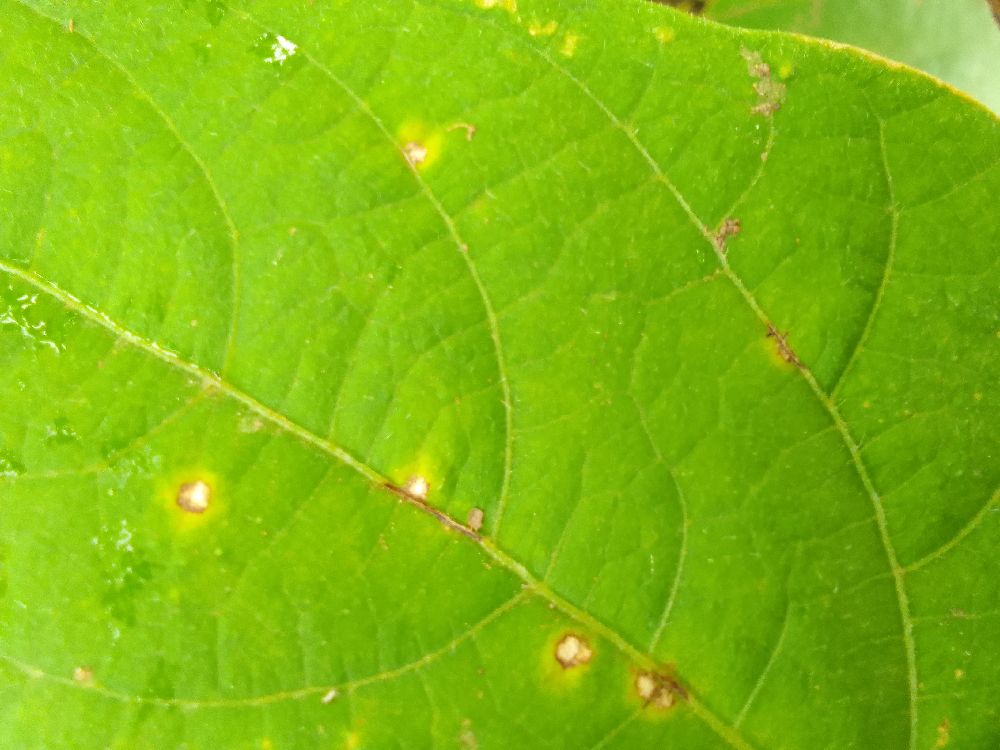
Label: rust